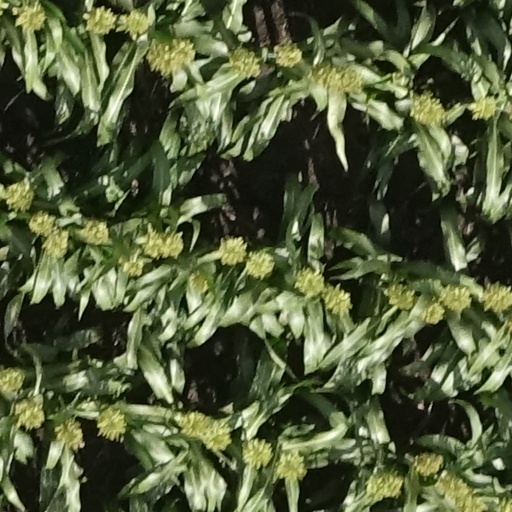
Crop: sorghum